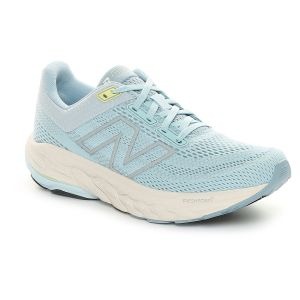
New Balance Scarpa da Running Donna  Fresh Foam X 860v14 Azzurro   Sconto 20%
Prezzo: 128,00 €